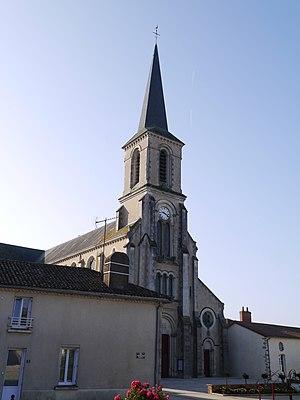
L'église Saint-Hilaire.
Yzernay est une commune française située dans le département de Maine-et-Loire, en région Pays de la Loire.
La liste des églises de Maine-et-Loire recense de la manière la plus complète possible les églises, cathédrale et basiliques situées dans le département français de Maine-et-Loire.